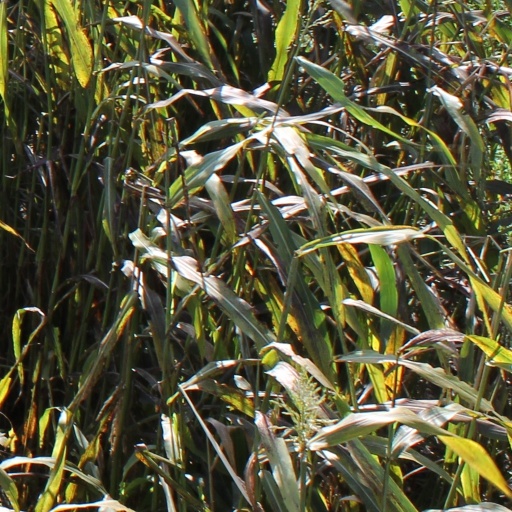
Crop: sorghum